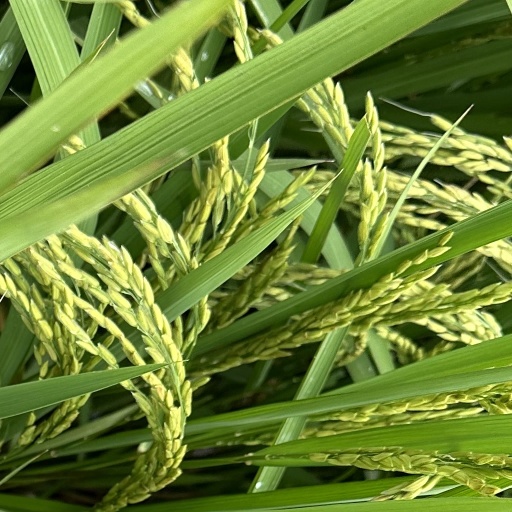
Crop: rice